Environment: real
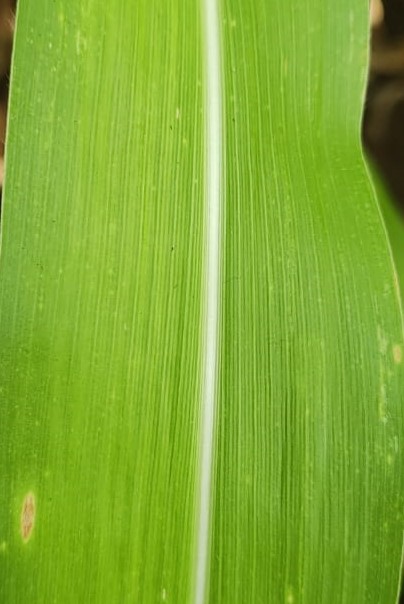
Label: healthy